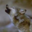
Label: wolf